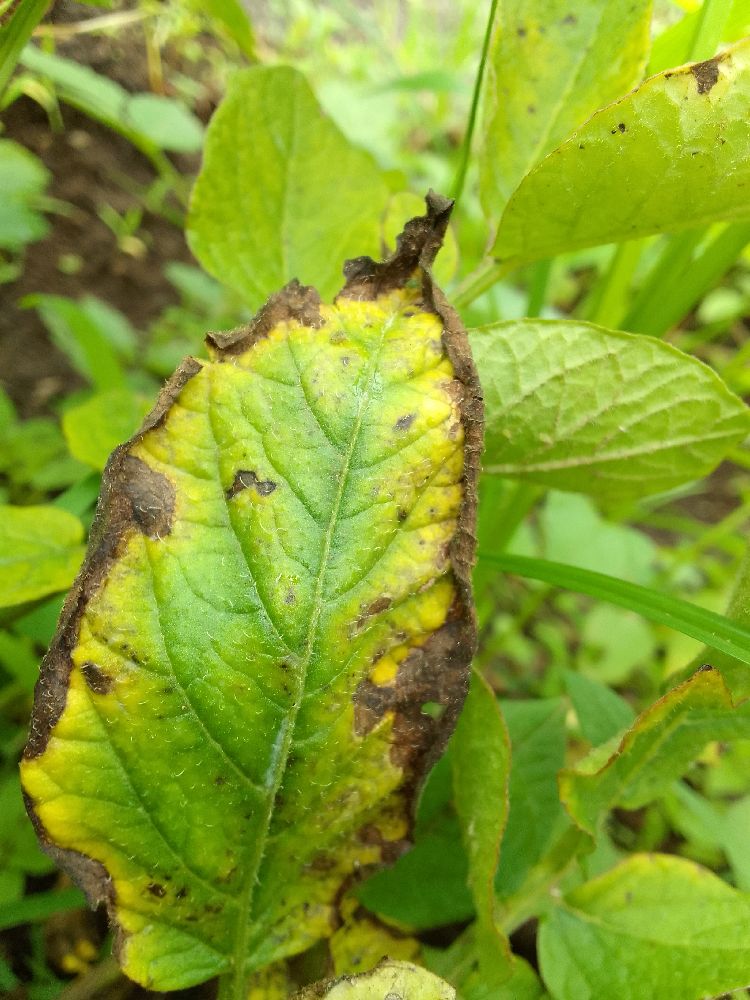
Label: Early blight